Uster Castle

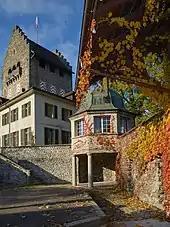
site of the remains of the wall and the barn

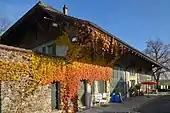

The core of the present tower measures about with about thick sandstone walls which date back to around 1200 AD when on the hill, immediately behind the church of Uster, a keep was built. Whether the castle to 1267/68, as seen in pictures, consisted only of the tower and a small ring wall, or even the whole castle hill was covered by a castle-like structure, is unknown. In 1492 a fire destroyed the majority of the structures, the residential tower burned out completely, as documented by Johannes Stumpf in his chronicle: "Anno domini 1492 verbran das Schloßz zu Ustri in Grund. Die Bonstetten ließend die ausgebrennten mauren lær ston und bauwtend ein schoen hauß von holtzwerck darnebend", meaning a wooden house was built next to the tower. Furthermore: "Batt von Bonstetten" initiated after the fire ("Turm oben abwerffen und ein schoen geheüß … drauf setzen") to demolish the upper section of the tower plinth and to add a new, probably half-timbered structure. In 1526 the wooden house burned down, and the tower was rebuilt once more to 1529. This stage of construction can be seen in historical illustrations. Perhaps about 1663 the tower received a new superstructure with stepped gables, and on its south side a narrow staircase was built. At that time the fortification was also surrounded by a wall with battlements, separated by a trench from the eastern slope of the mountain chain towards Oberuster. Among the subsequent owners the castle was furthermore rebuilt. Captain Wilhelm Schärer from Zürich repaired the tower, and built two two-storey residential tracts on the south and south-east side of the tower in 1752/53, said to have been empty for a century. Exactly one hundred years later there was a further transformation: In 1852/53 Caspar Heer removed the stepped gable of the tower by replacing it by a "Belvedere" in the center of the tower's battlements. In addition, a two-storey building was erected around the tower, being the seat of the district administration, and the tower was rebuilt as a prison. The stepped gable was replaced by a straight final with battlements, and in the middle of the tower stump a narrow tower was placed.